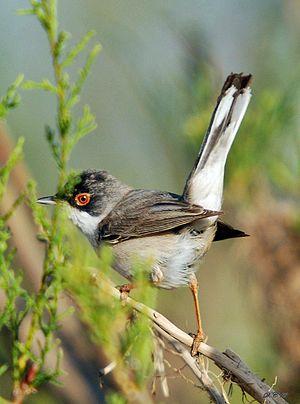
La Fauvette de Ménétries est une espèce d'oiseaux de la famille des Sylviidae.